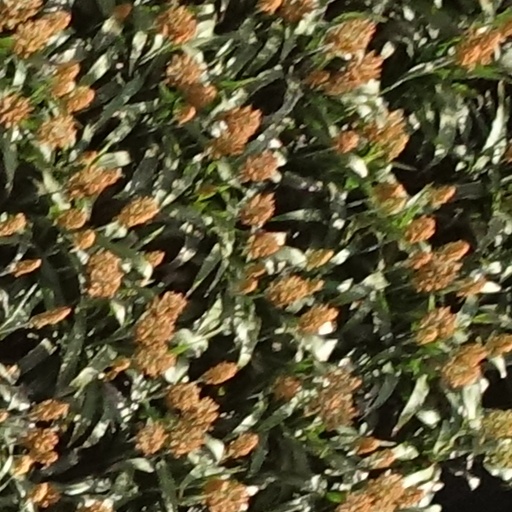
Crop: sorghum